My Catman

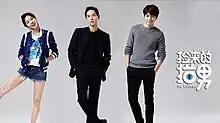

My Catman is a Chinese-South Korean web-drama starring Im Si-wan, Chae Soo-bin and Kim Myung-soo. A joint production of South Korea's MBC and China's Shanghai Ulike Media, it is to stream online on Tencent's QQLive.